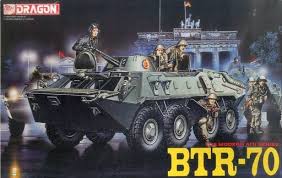
Label: BTR-70